Lydian language

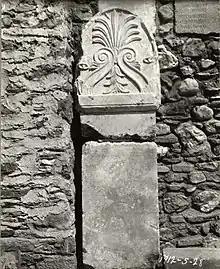
The Sardis bilingual inscription was the "Rosetta Stone" for the Lydian language.

In May 1912 American excavators at the Sardis necropolis discovered a bilingual inscription in Lydian and Aramaic. Being among the first texts found, it provided a limited equivalent of the Rosetta Stone and permitted a first understanding of the Lydian language.